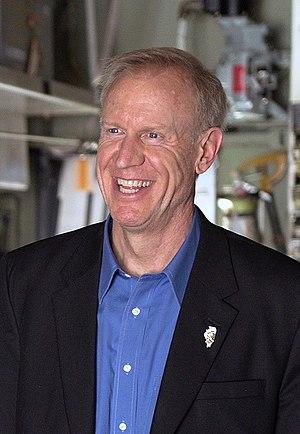
Bruce Rauner, né le 18 février 1957 à Chicago, est un homme d'affaires et homme politique américain. Membre du Parti républicain, il est gouverneur de l'Illinois de 2015 à 2019.